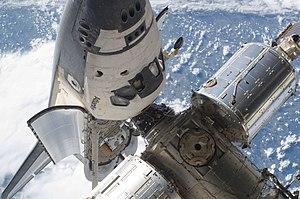
Le module Harmony est un des modules pressurisés de la Station spatiale internationale construit en Italie qui assure la liaison entre le laboratoire européen Columbus, le module laboratoire américain Destiny et le module laboratoire japonais Kibō.